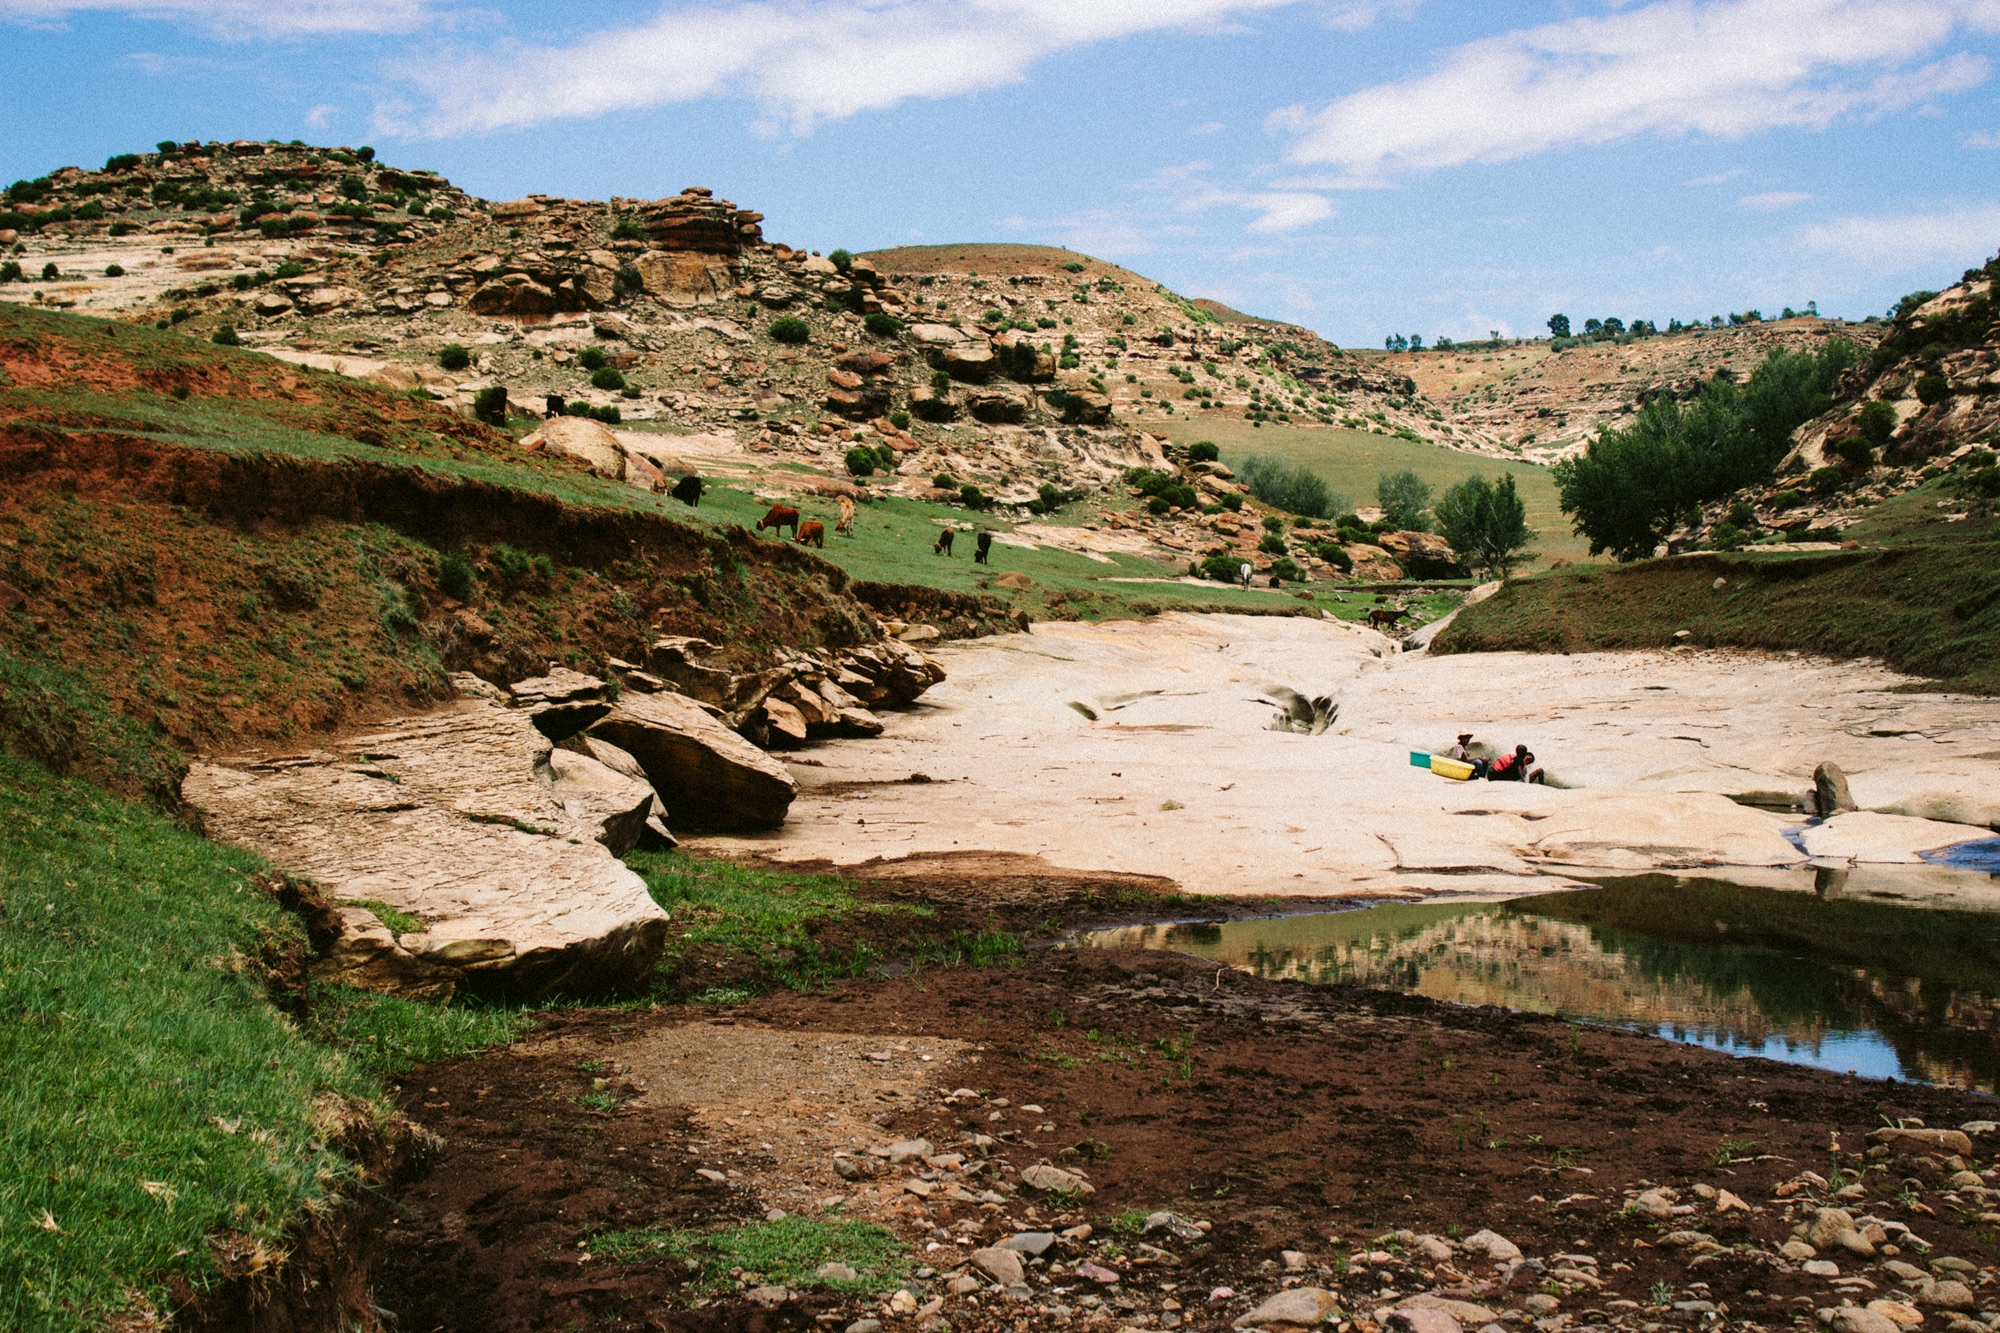
landscape, sea, coast, rock, wilderness, walking, mountain, lake, river, valley, cliff, bay, terrain, geology, plateau, wadi, landform